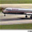
Label: airplane